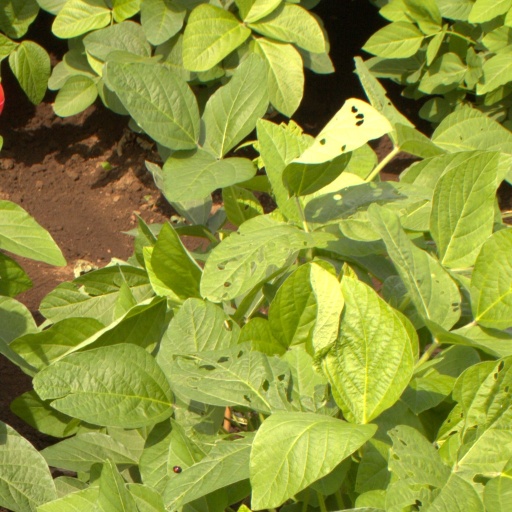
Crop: soybean